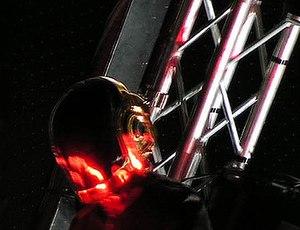
Guy-Manuel de Homem-Christo, de son nom complet Guillaume Emmanuel Paul de Homem-Christo, et de son surnom Guy-Man, né le 8 février 1974 à Neuilly-sur-Seine, est un musicien français, qui a fondé, avec Thomas Bangalter, le duo de musique électronique Daft Punk en 1993.